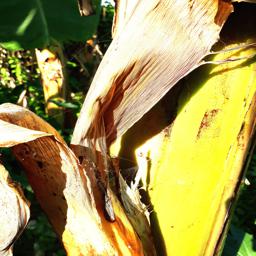
Label: PSEUDOSTEM WEEVIL